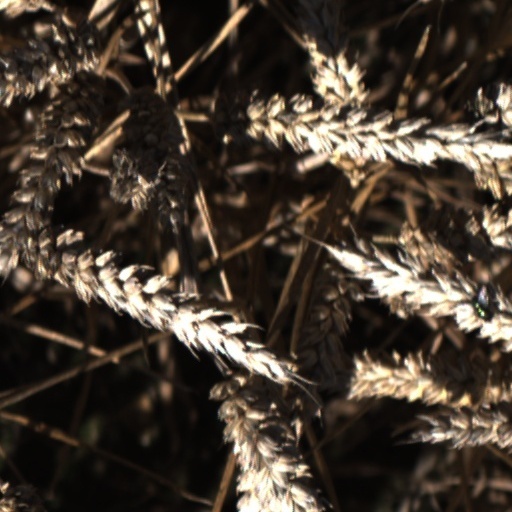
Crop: wheat